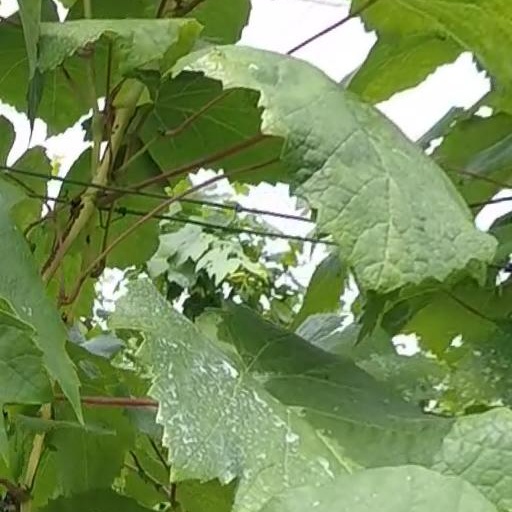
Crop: grape